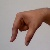
The image shows a hand gesture representing the letter 'Q' in Indian Sign Language.